Suzuki K engine

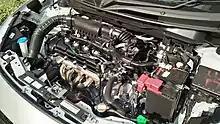
Suzuki K12M engine

Destroked version of the K12B, developed by Maruti Suzuki. Mainly for the Indian market as the country imposed higher excise tax for petrol engines larger than 1,200 cc. This engine is also available for markets in South East Asia, South America and Africa; in 2020 the K12D derivative was developed from this.